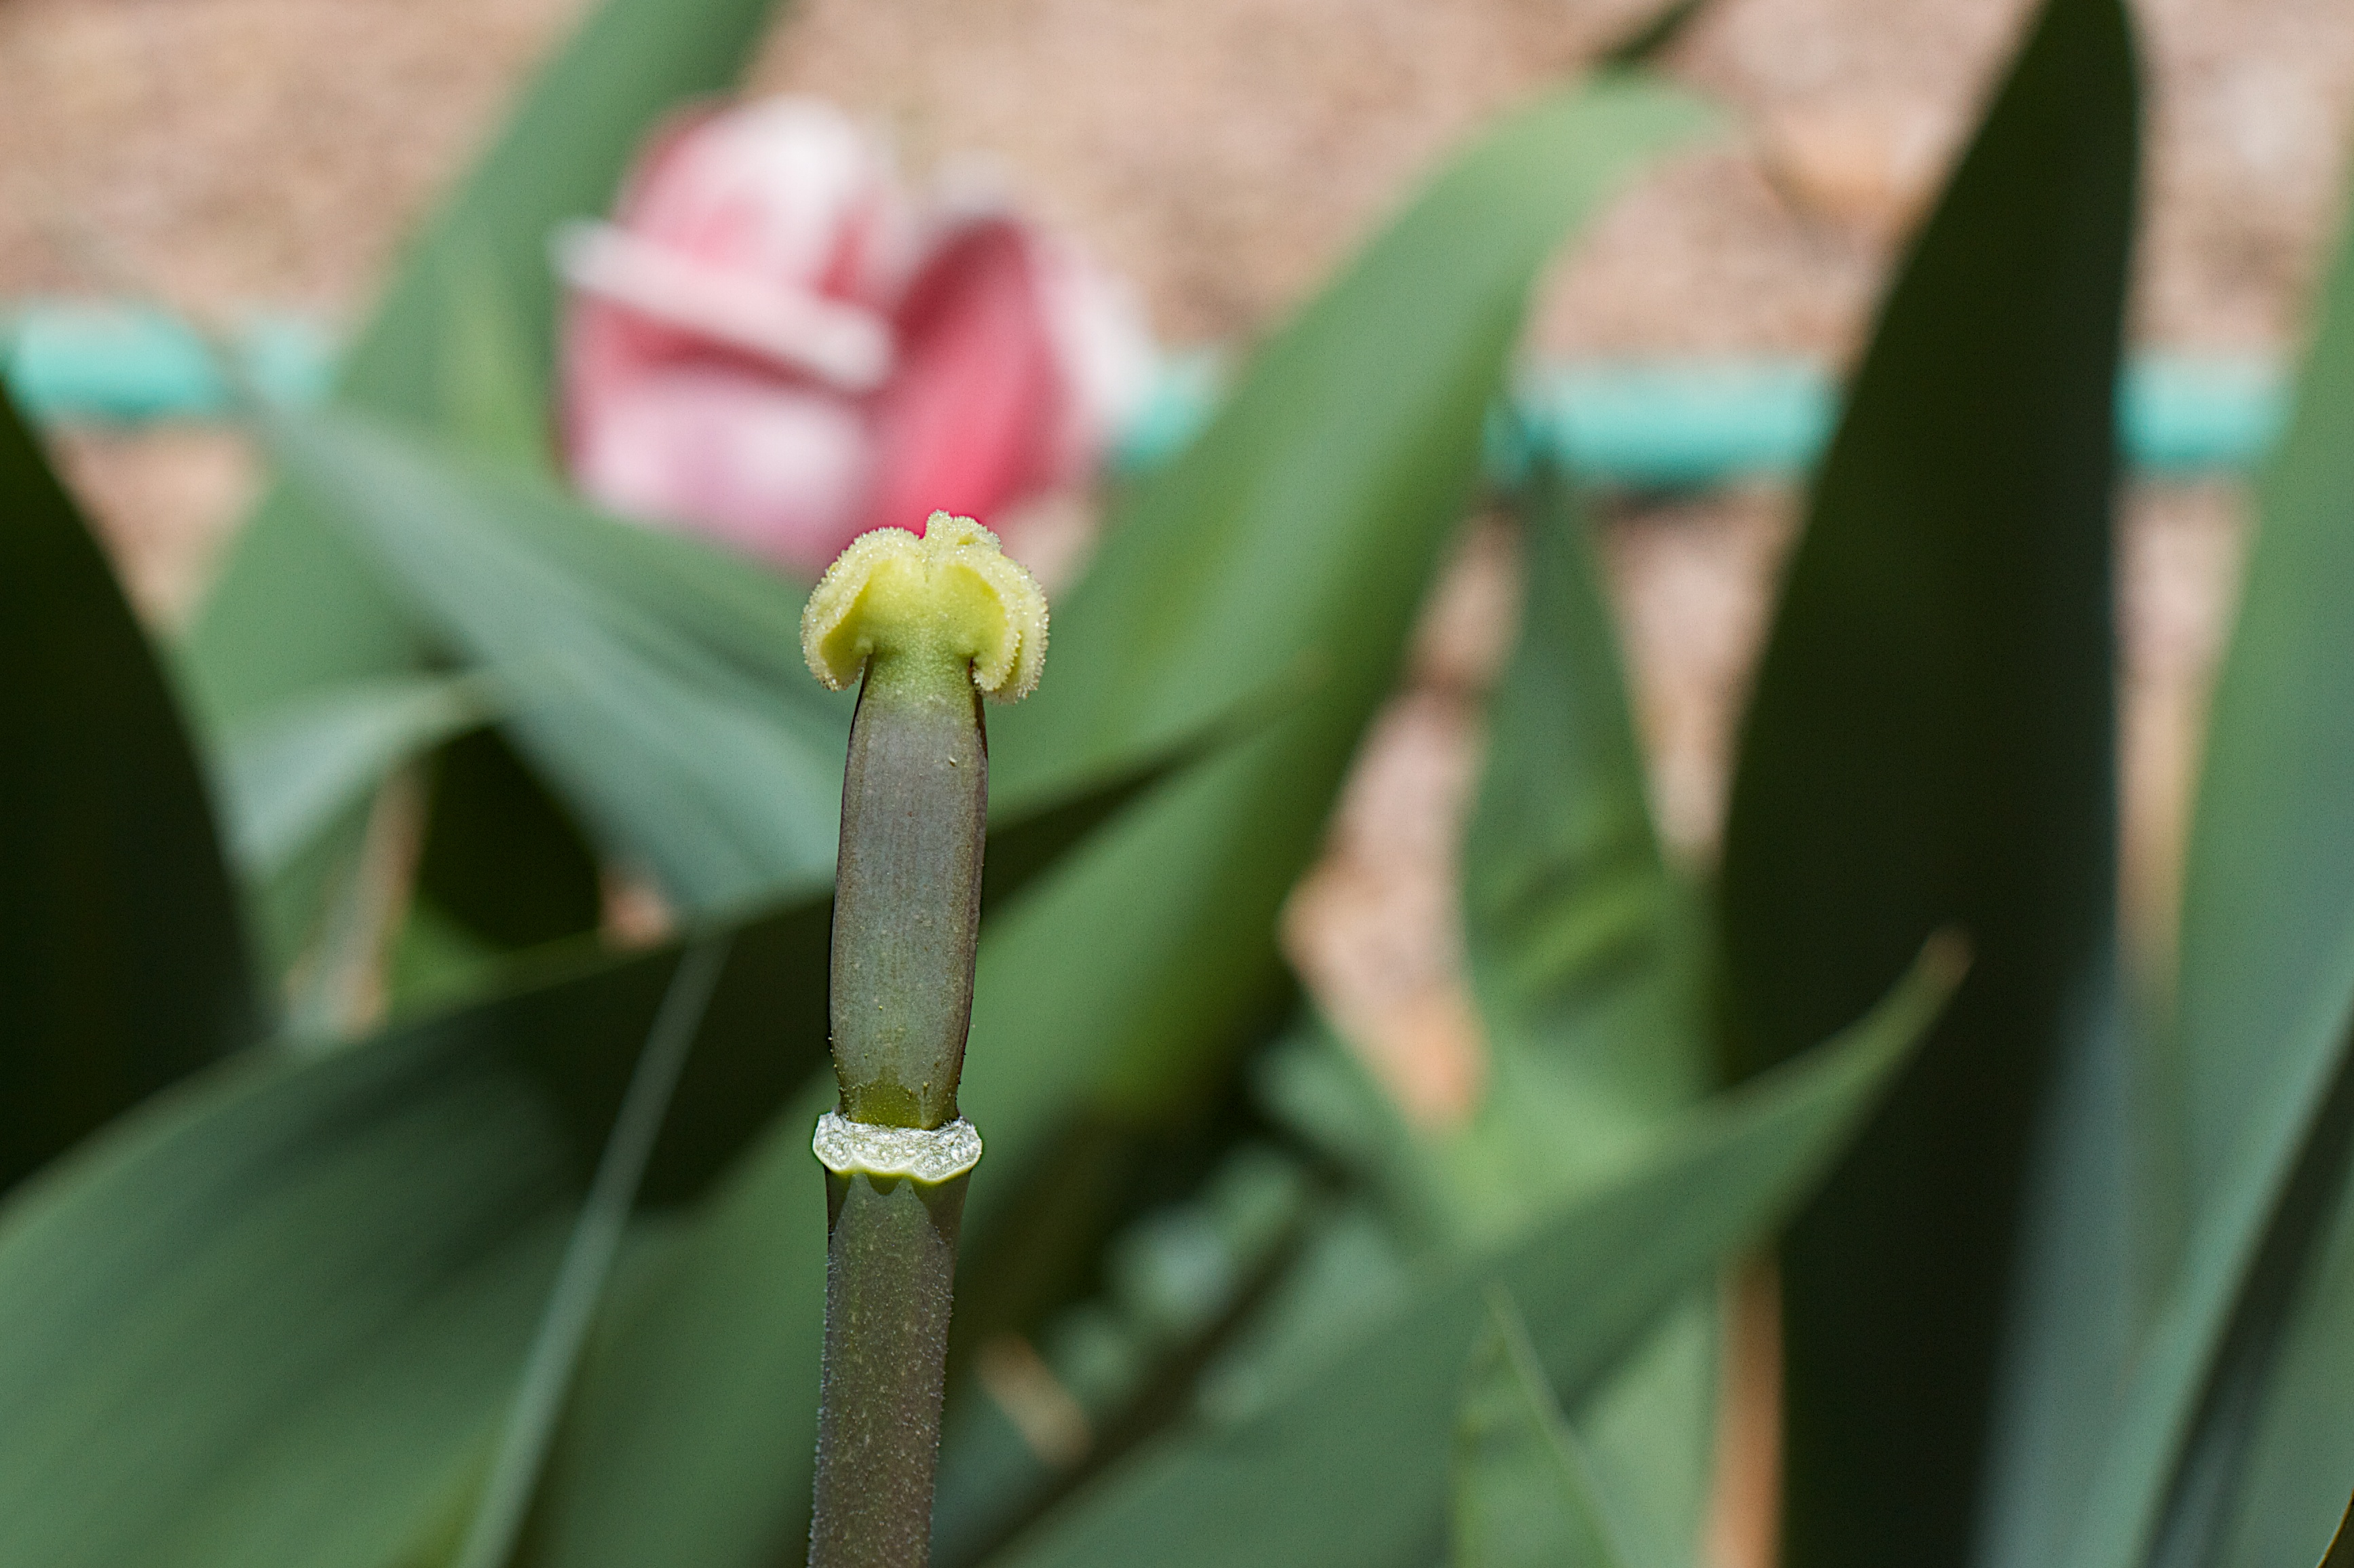
plant, leaf, flower, green, botany, flora, close up, bud, macro photography, flowering plant, plant stem, land plant